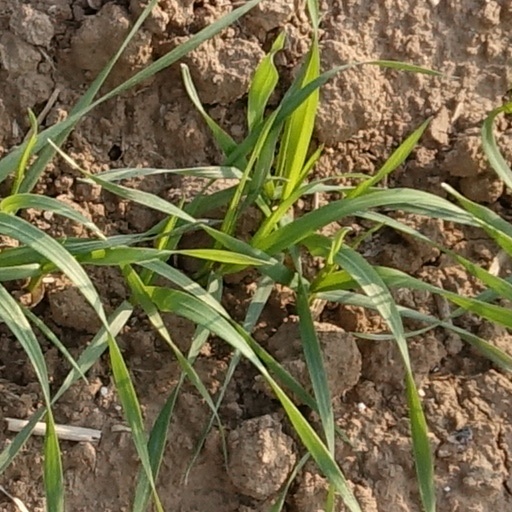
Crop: wheat